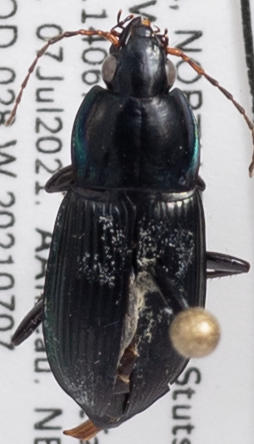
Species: Poecilus lucublandus
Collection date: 2021-07-07
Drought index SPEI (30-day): -1.514
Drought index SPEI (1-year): -2.09
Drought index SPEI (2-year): -0.674